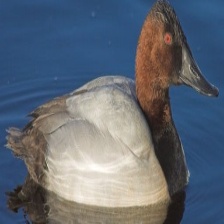
Species: CANVASBACK
Scientific name: AYTHYA VALISINERIA
ImageNet parent category: drake